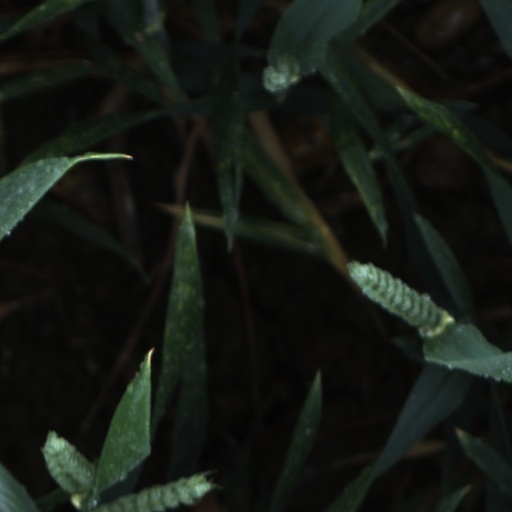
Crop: wheat